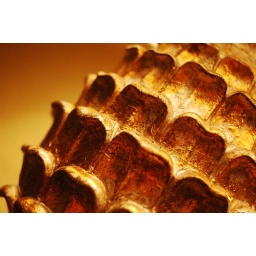
a lamp base in our hotel room.  Lubbock, TX.